Monarchy of Nigeria (1960–1963)

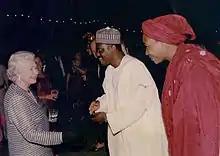
Queen Elizabeth II (left) with Saidu Samaila Sambawa in Nigeria, 2003

The monarchy was unpopular with Nigerians and all political parties in Nigeria agreed that the country should be a republic. Nigeria adopted the president of Nigeria as head of state, on 1 October 1963, when the Federation of Nigeria became the Federal Republic of Nigeria, a republic within the Commonwealth of Nations.